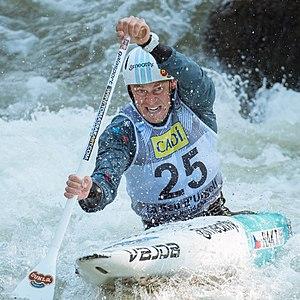
Tomáš Rak durant le championnat du monde 2019 de canoë de slalom à La Seu d'Urgell, Espagne.